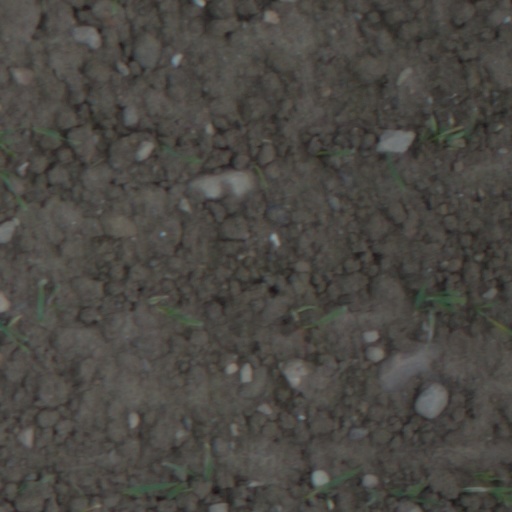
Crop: wheat